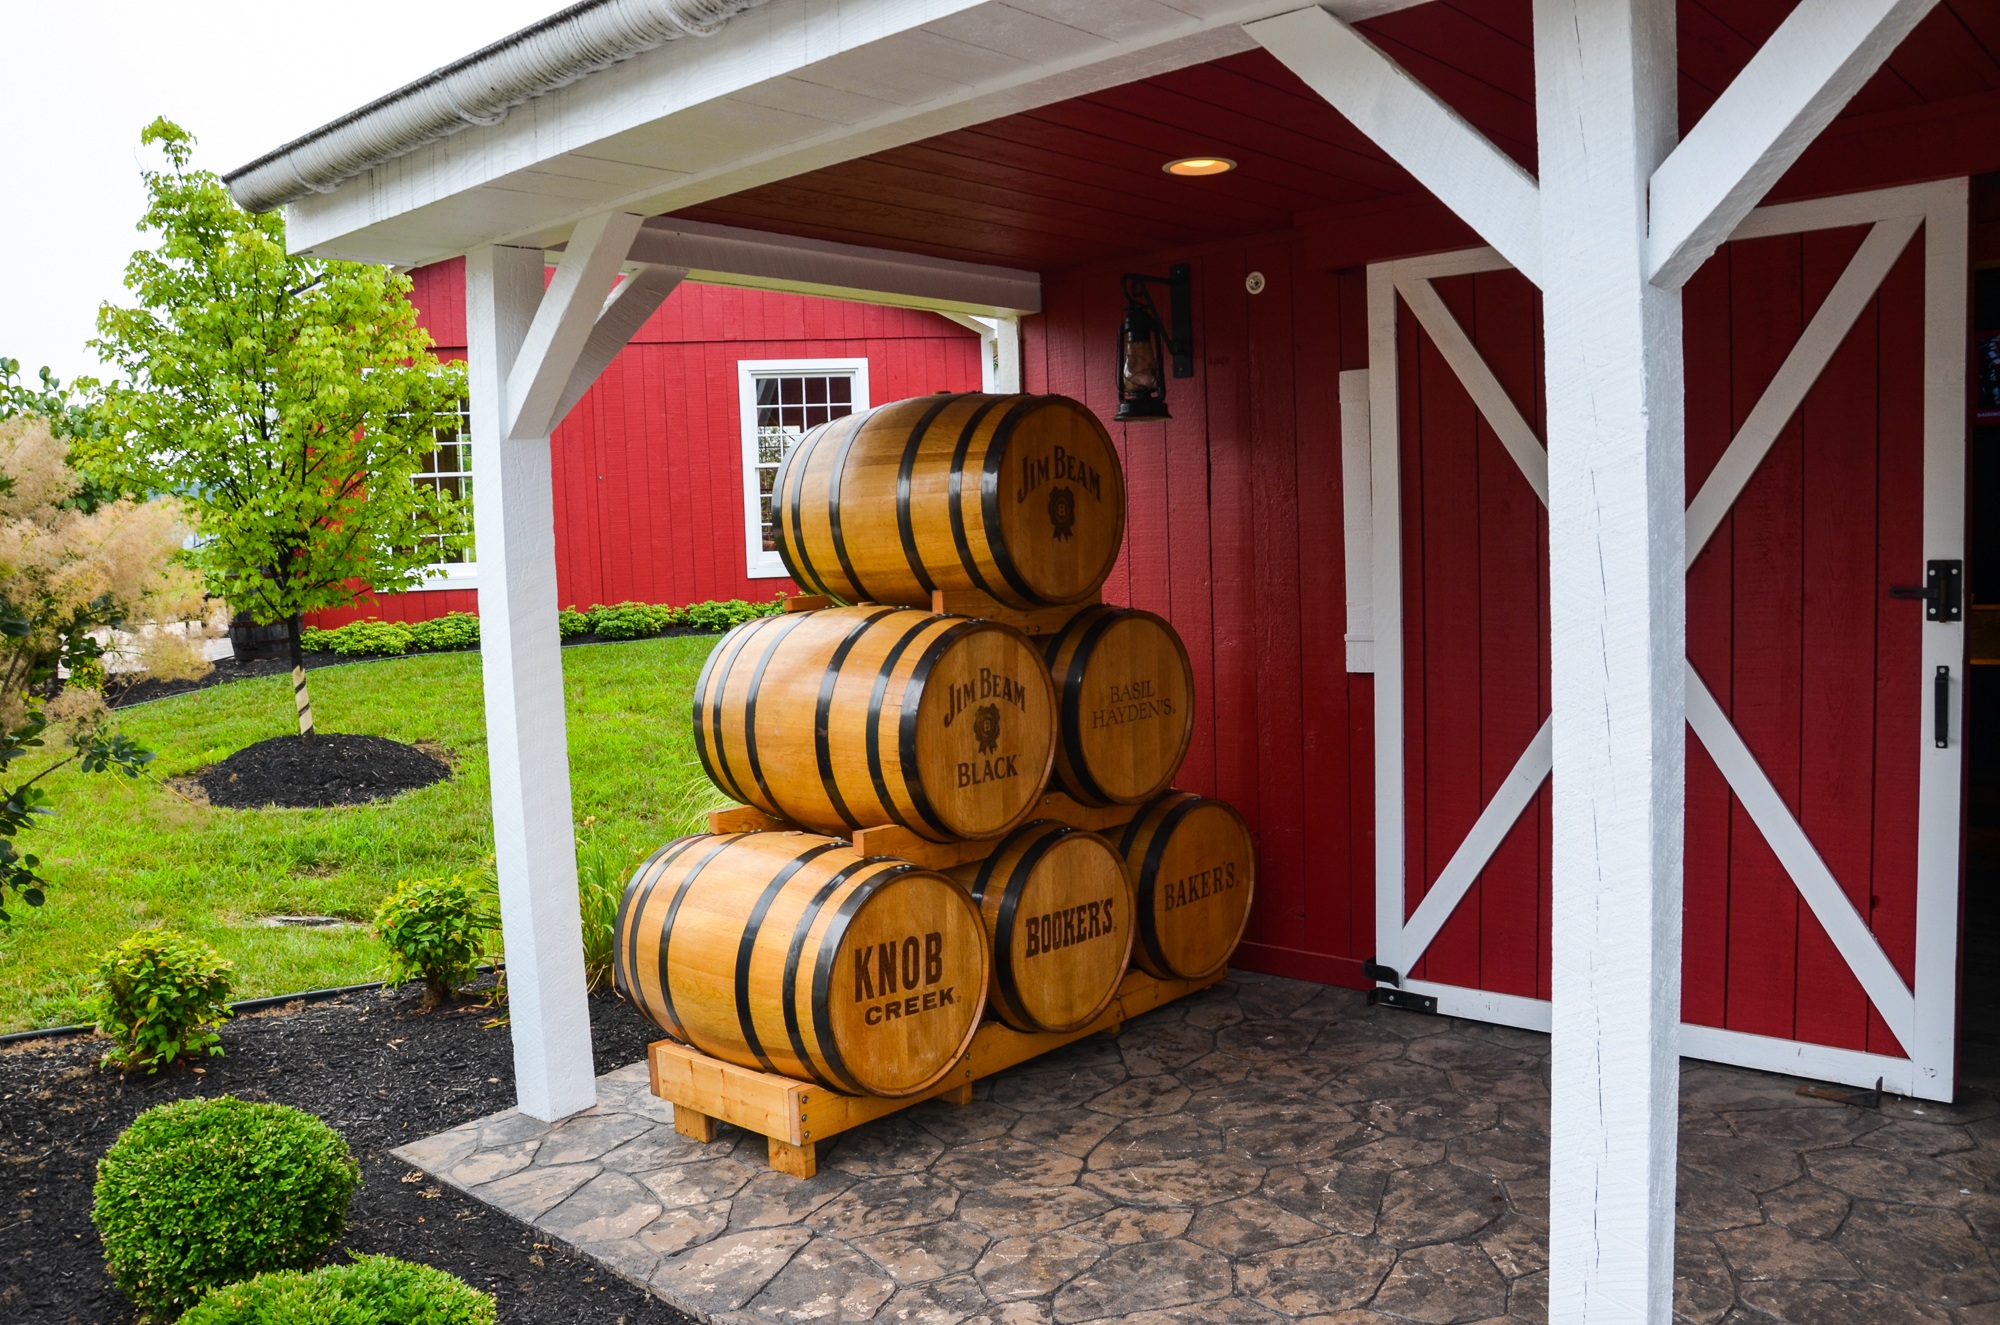
wood, house, home, shed, hut, usa, america, distillery, barrels, kentucky, destille, jim beam, man made object, outdoor structure